Question: Please indicate a possible affordance area of the frisbee that can be used for throwing
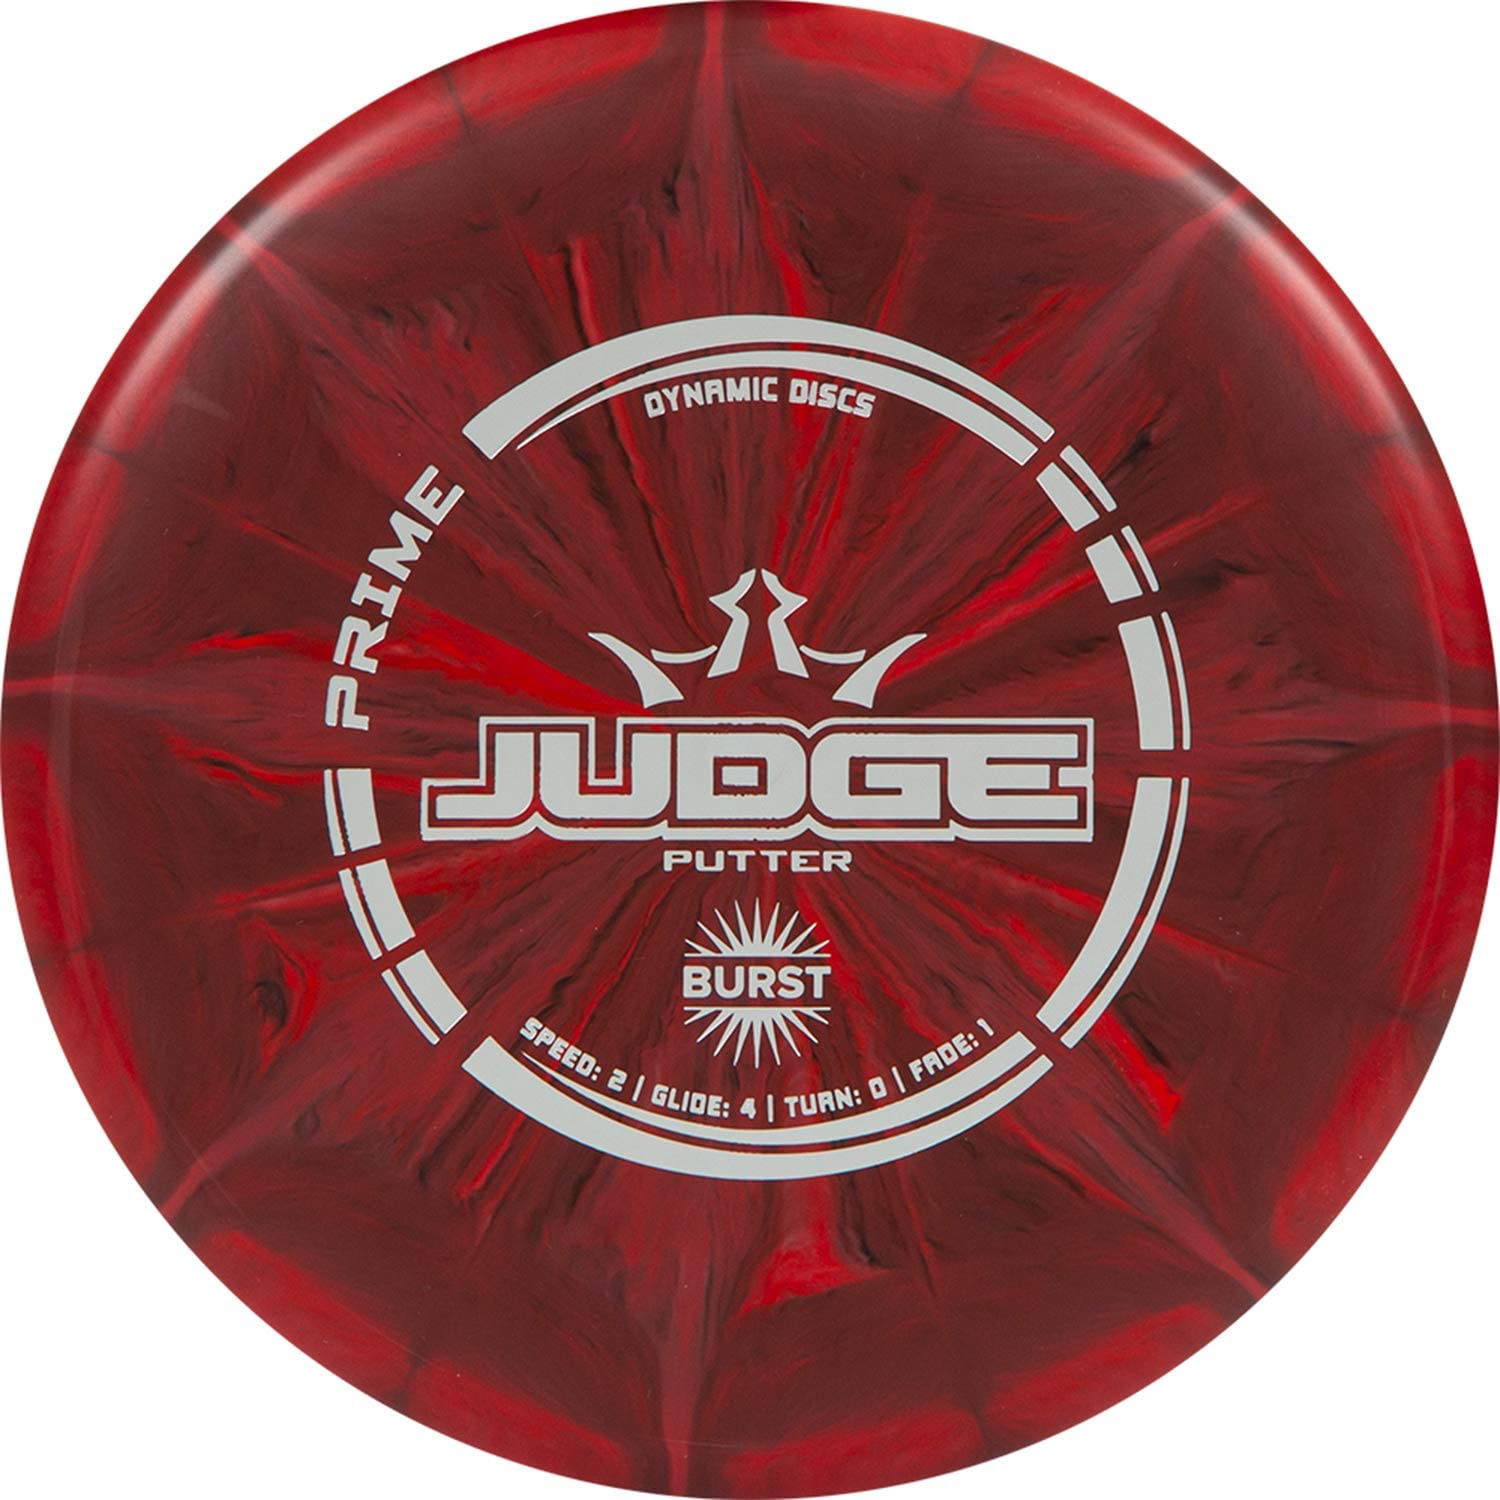
Answer: [9.036, 0, 1495.482, 1490.964]